Quantitative genetics

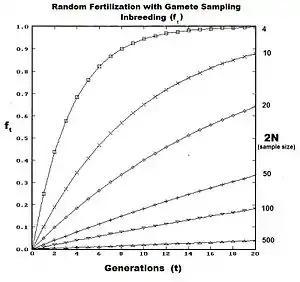
Inbreeding resulting from genetic drift in random fertilization.

In general, after rearrangement, formula_40 The graphs to the left show levels of inbreeding over twenty generations arising from genetic drift for various "actual gamodeme" sizes (2N).